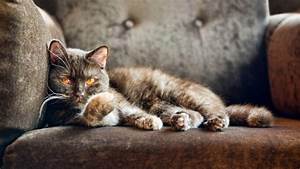
Label: gatto